Oscar (fish)

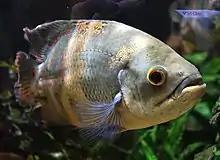
The oscar at the Särkänniemi Aquarium in Tampere, Finland

"A. ocellatus" is native to Brazil, Colombia, Ecuador, Guyana, French Guiana, Suriname, Peru, and Venezuela, and occurs in the Amazon River basin, along the Amazon, Içá, Negro, Solimões, and Ucayali River systems, and also in the Approuague and Oyapock River drainages. In its natural environment, the species typically occurs in slow-moving white-water habitats, and has been observed sheltering under submerged branches. Feral populations also occur in China, northern Australia, and Florida, USA as a byproduct of the ornamental fish trade. The species is limited in its distribution by its intolerance of cooler water temperatures, the lower lethal limit for the species is 12.9 °C (55.22 °F).